Kevin Brady (public servant)

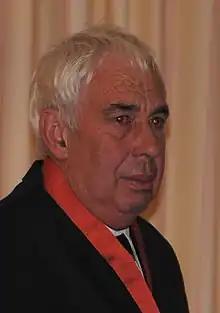
Brady in 2010

Kevin Bernard Brady (born 14 June 1947) is a former New Zealand public servant. He was the Controller and Auditor-General of New Zealand from 2002 until 2009.